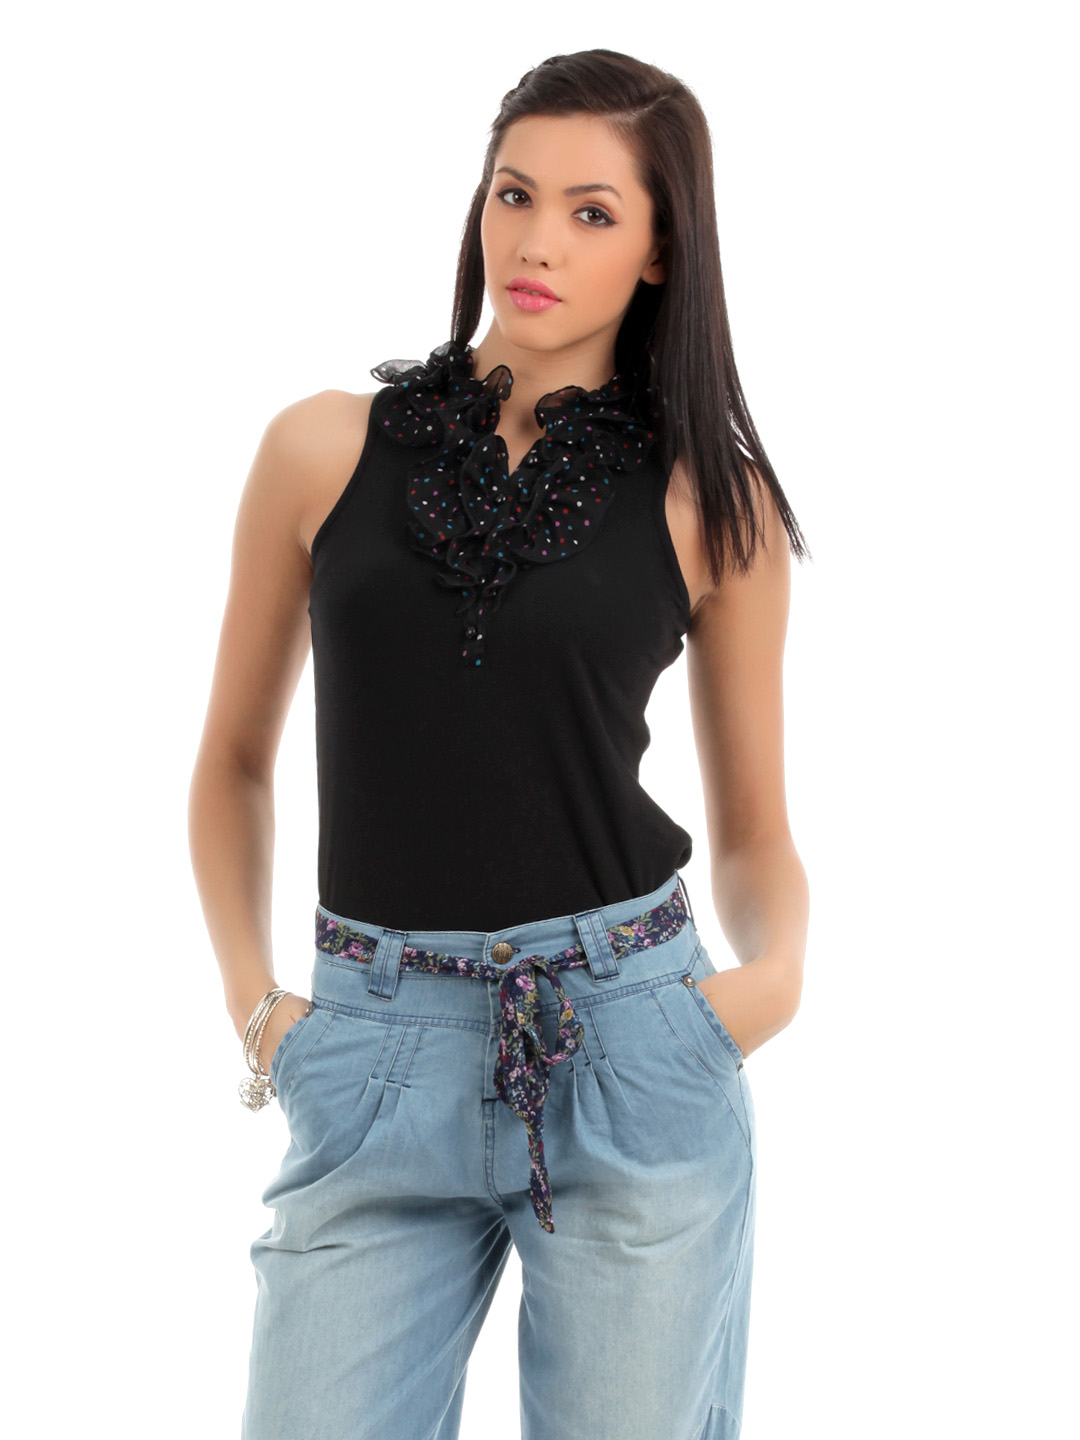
Elle Women Black Retro Top
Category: Apparel / Topwear / Tops
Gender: Women
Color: Black
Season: Summer 2012
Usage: Casual